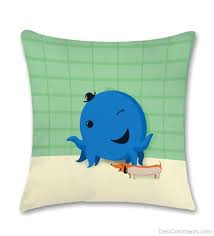
Portrait style: Cartoon Portrait